Cradle Robbers

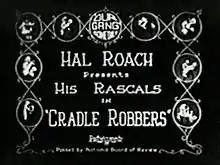
Intertitle

Cradle Robbers is a 1924 short silent comedy film directed by Robert F. McGowan. It was the 26th "Our Gang" short subject to be released.